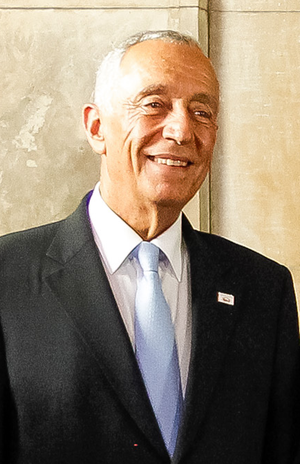
Marcelo Rebelo de Sousa
Marcelo Nuno Duartes Rebelo de Sousa er en portugisisk socialdemokratisk politiker, der er Portugals 20. og nuværende præsident.